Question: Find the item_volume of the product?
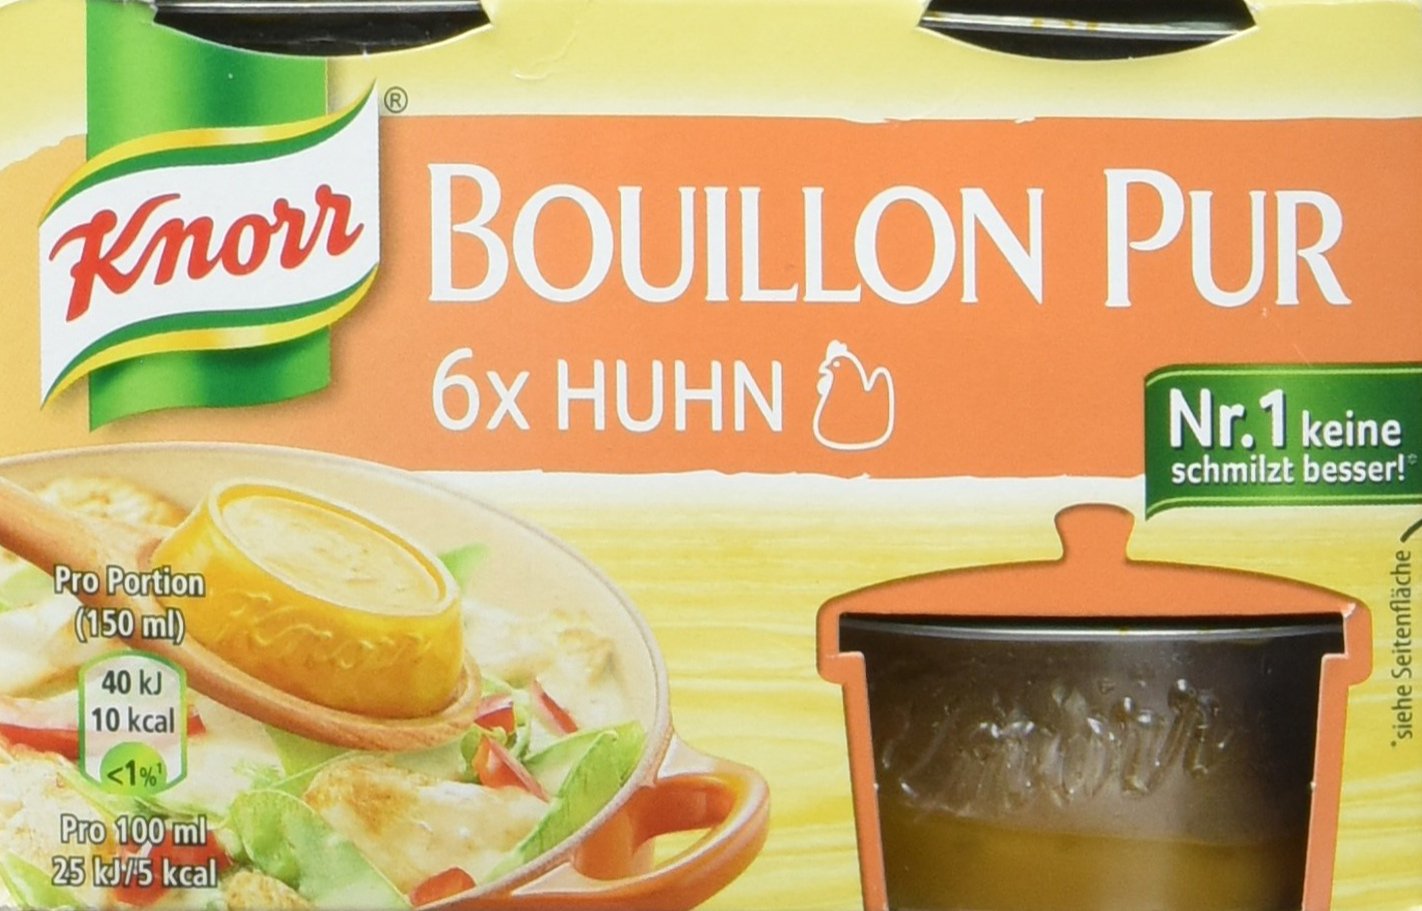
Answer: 150.0 millilitre